Horace Lindrum

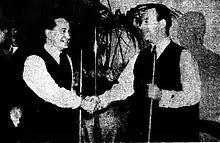
Joe Davis and Lindrum shaking hands before the 1946 World Championship final

Horace Lindrum (born Horace Norman William Morrell, 15 January 1912 – 20 June 1974) was an Australian professional player of snooker and English billiards. Lindrum won the 1952 World Snooker Championship defeating New Zealander Clark McConachy. The tournament is disputed, as it had only two participants, and other players boycotted the event to play in the 1952 World Professional Match-play Championship. Lindrum won the Australian Professional Billiards Championship on multiple occasions, first winning the event in 1934.